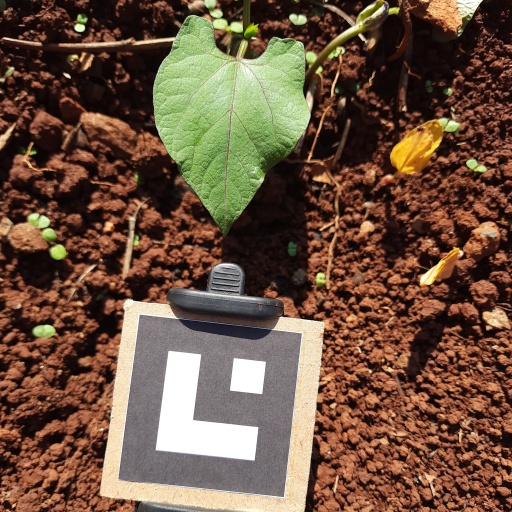
Observations: wavy surface, no eating holes, under sunlight